Imad Khalili

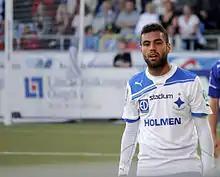
Khalili playing for IFK Norrköping in 2012

Imad Khalili (born 3 April 1987) is a Swedish former professional footballer who played as an attacking midfielder or forward. He is the assistant coach of Al Wasl in the UAE Pro League.